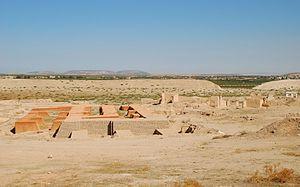
Qatna est une cité antique située en Syrie à 200 km au nord de Damas, sur l'actuel site de Tell Mishrife. C'était la capitale d'un royaume qui fut l'un des plus importants de la région dans la première moitié du IIᵉ millénaire av. J.‑C. avant notre ère, et avait encore une certaine puissance dans la seconde moitié de ce même millénaire.